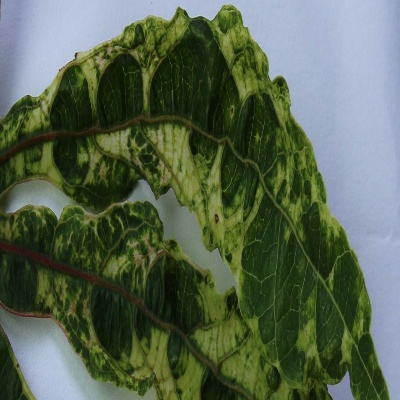
Crop: Cassava
Condition: mosaic